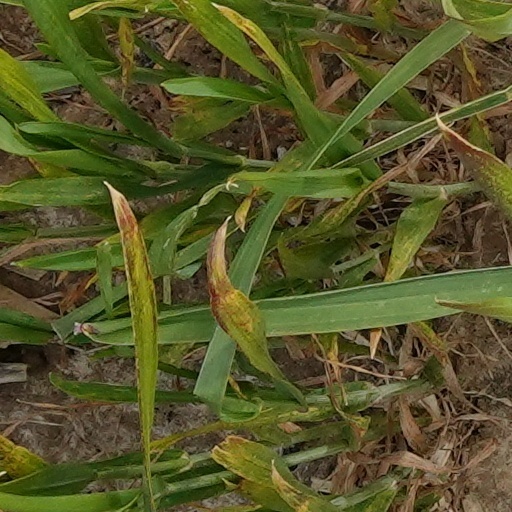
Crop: wheat